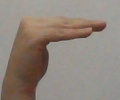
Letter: haa